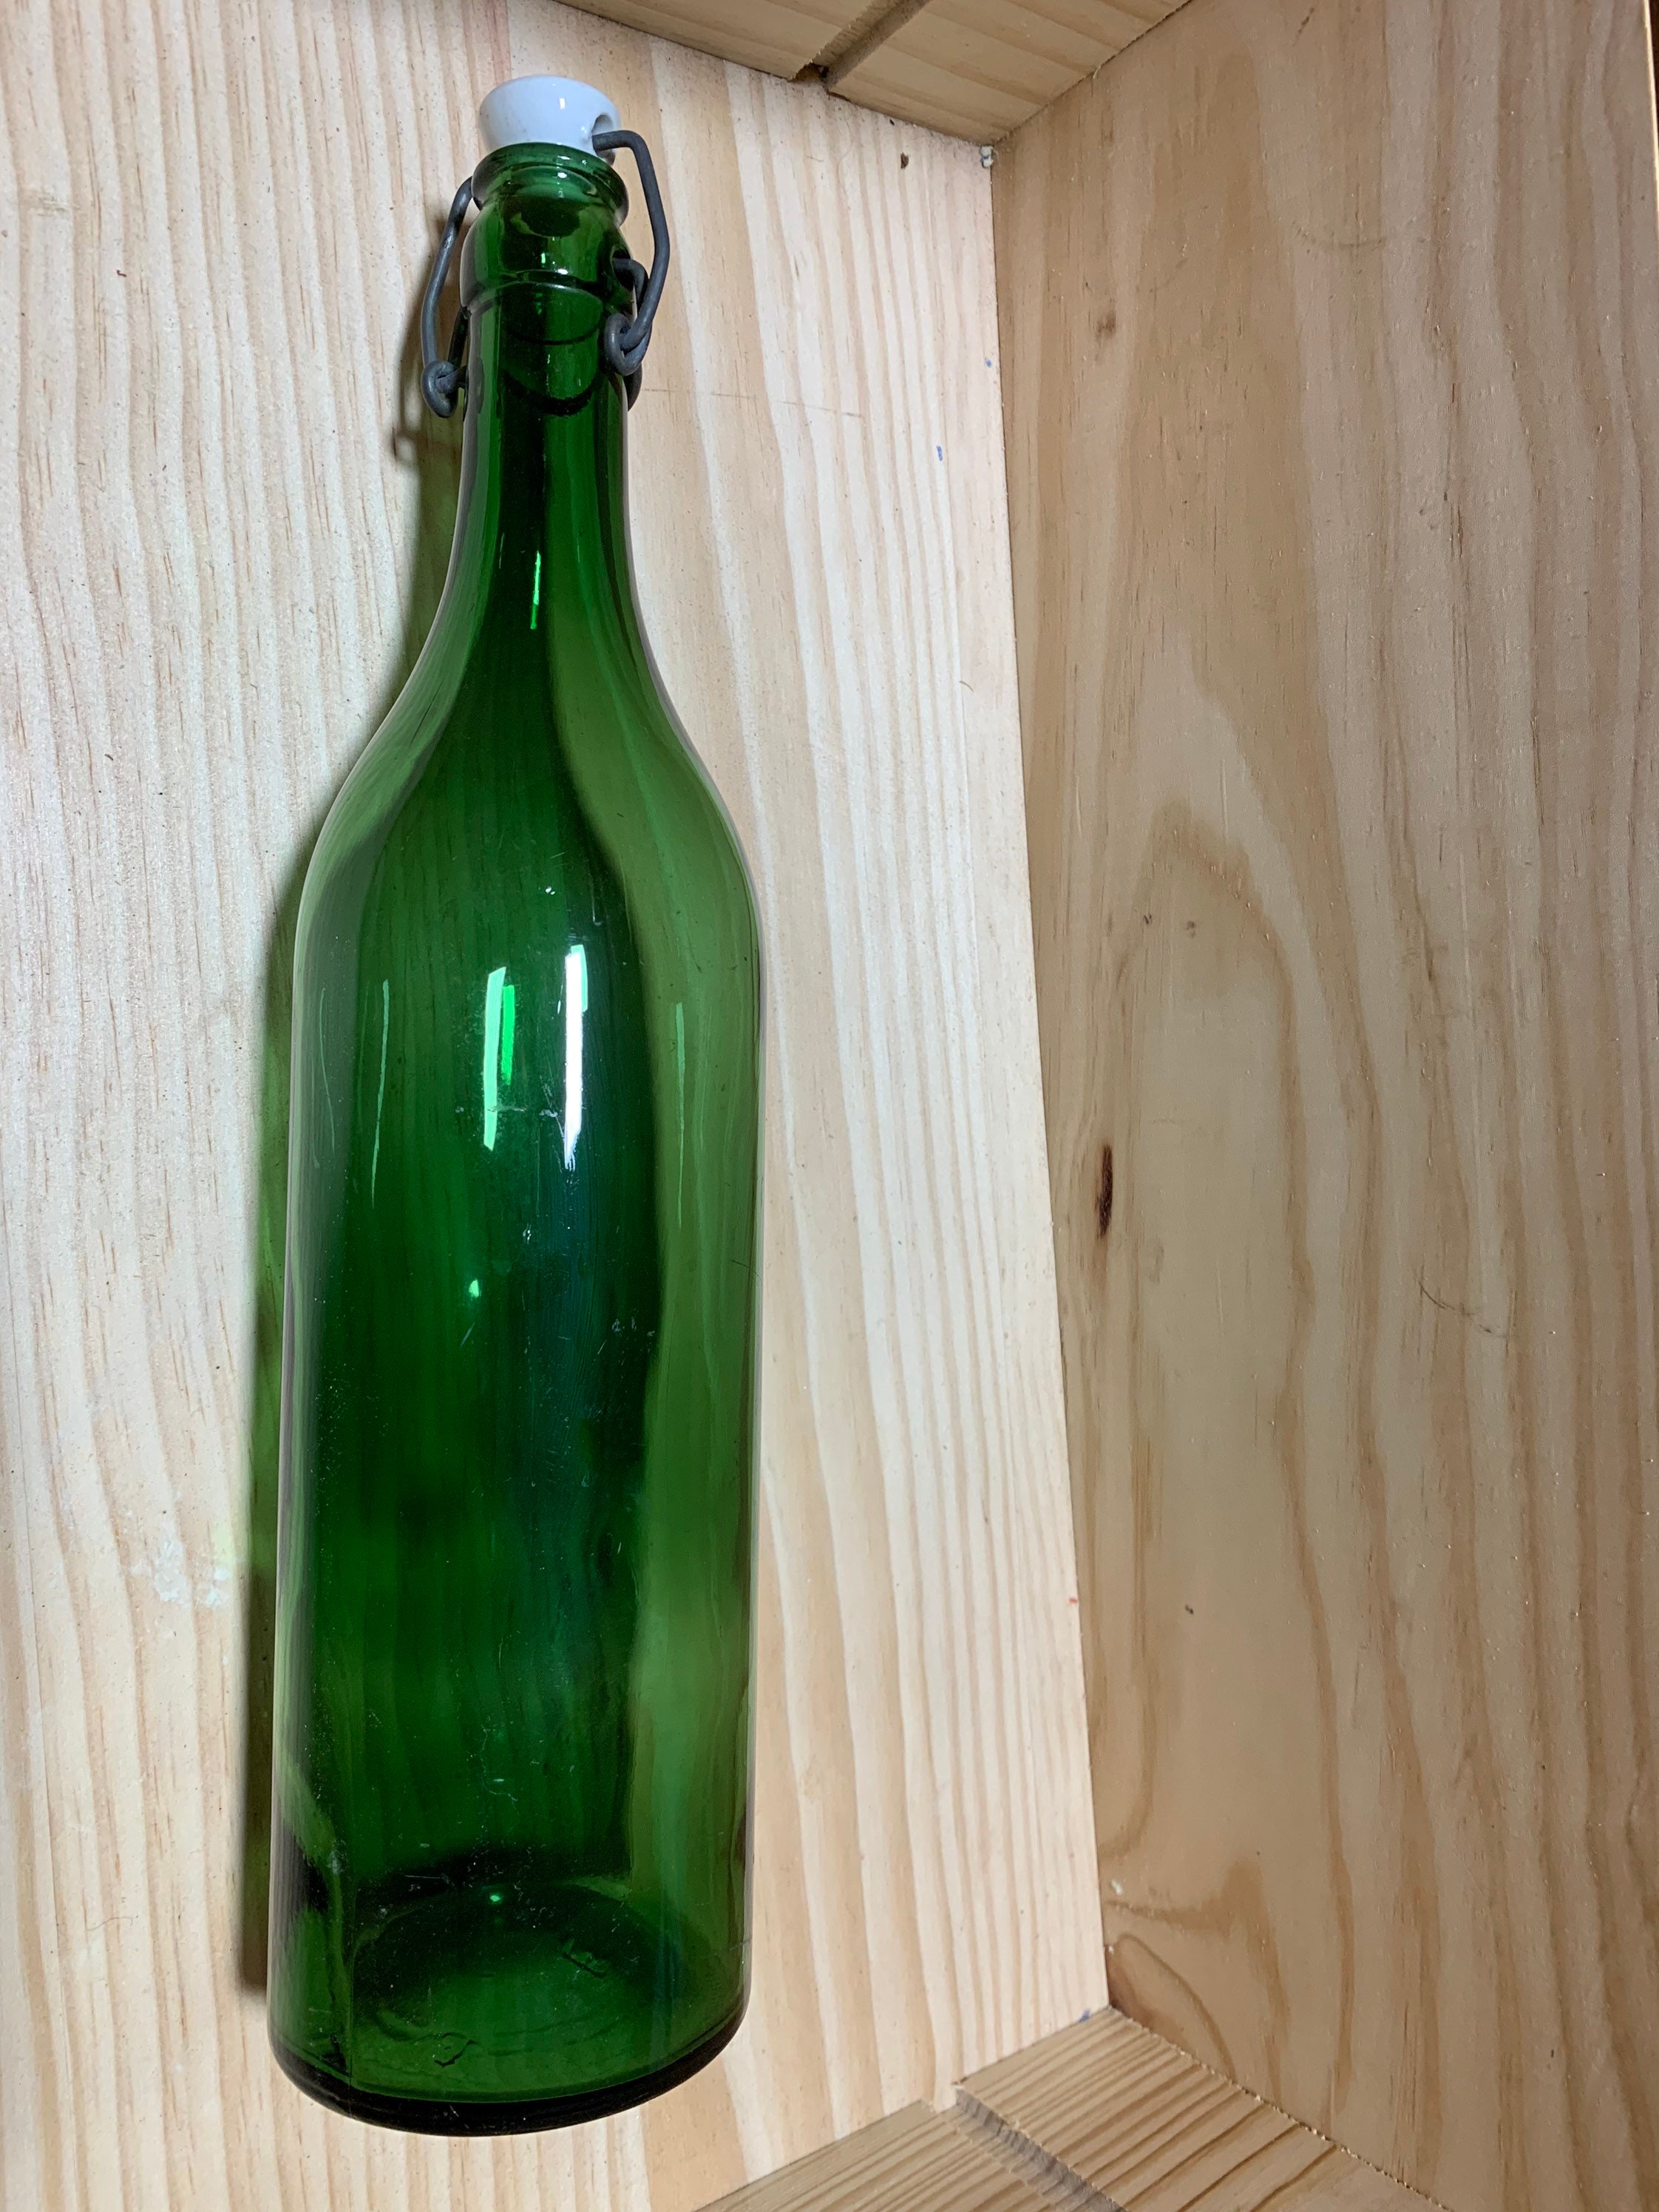
Waste category: glass